Hollandoise

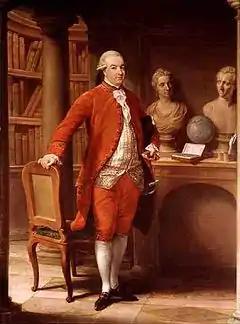
Sir Thomas Gascoigne owned Hollandoise in partnership with Thomas Stapleton.

Unraced as a two-year-old, Hollandoise's first start was for the St. Leger Stakes. A two-mile stakes race with terms identical to the St. Leger had been run at Doncaster in September since 1776, but the race was not formally called the St. Leger until the 1778 running on 22 September. Bets were laid 5-2 against Hollandoise with the favorite being a colt sired by Wildair owned by Sir John L. Kaye. Ridden by George Herring, she beat seven horses, the Wildair colt second, in what was deemed an "easy" race.